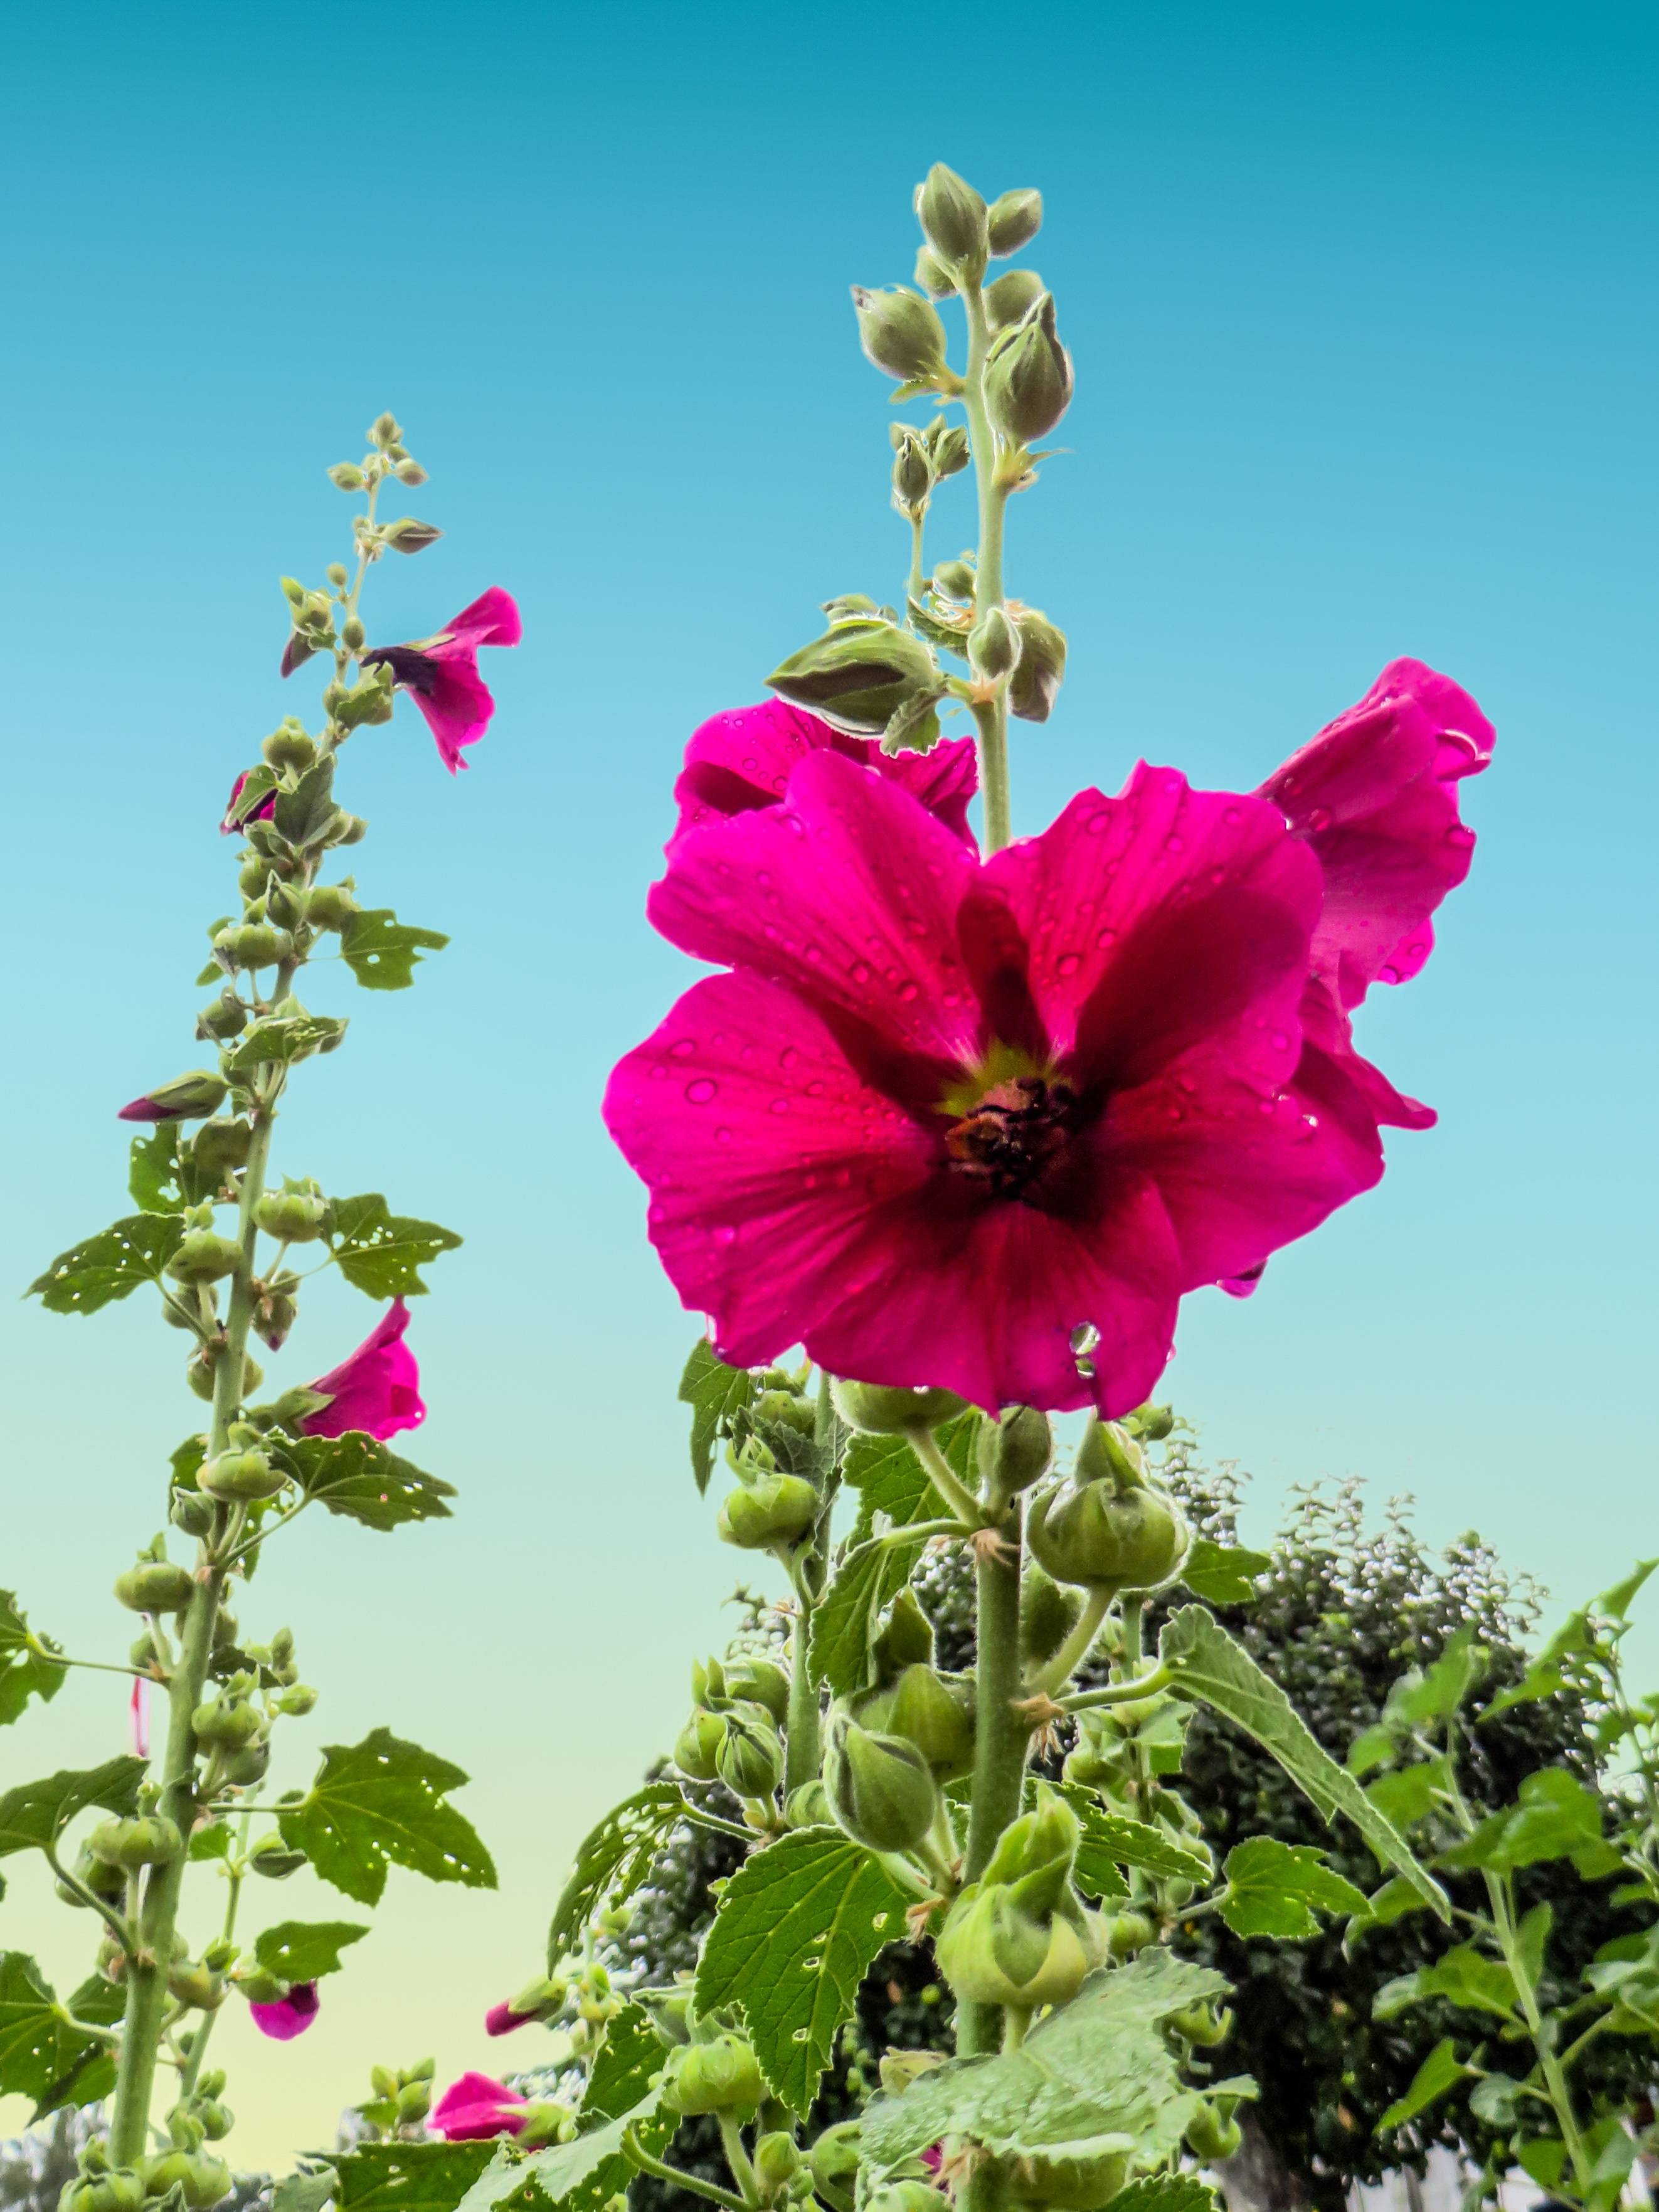
blossom, plant, flower, petal, bloom, summer, botany, garden, flora, wildflower, malva, malvales, hollyhocks, flowering plant, daisy family, stock rose, annual plant, land plant